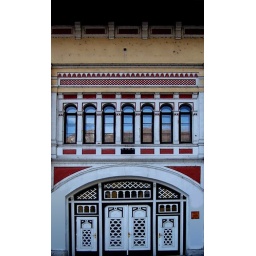
pay attention to the reflection of the hills and the blue sky on the windows above the door